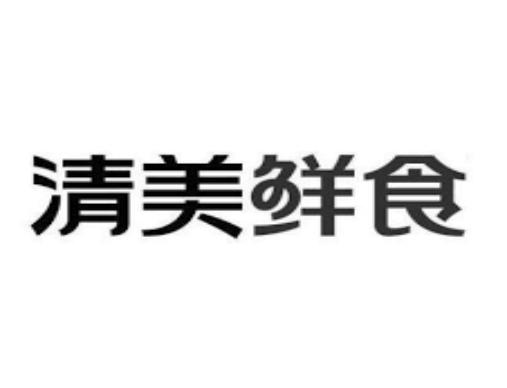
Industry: Food